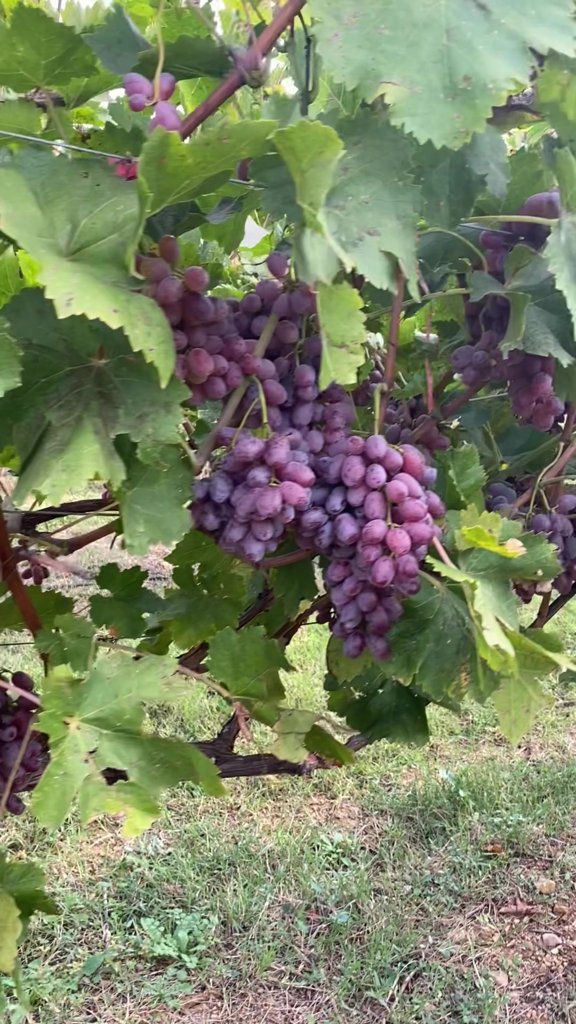
Berries visible: 192
Grape clusters: 8